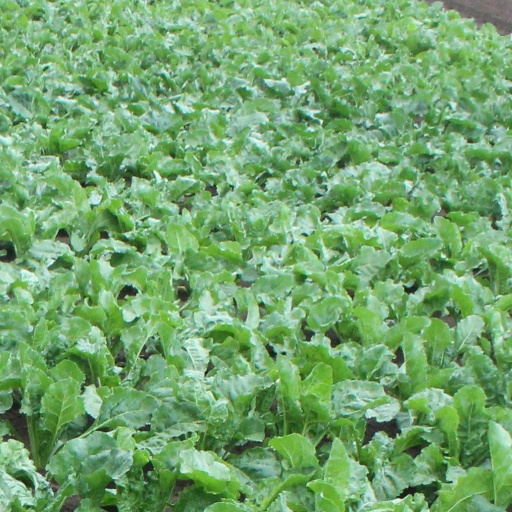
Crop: sugar beet